History Is All You Left Me

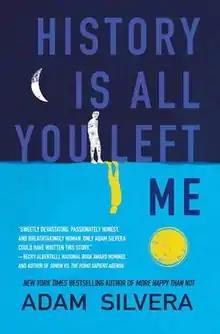

History Is All You Left Me is a young adult novel by Adam Silvera, published January 17, 2017 by Soho Teen.